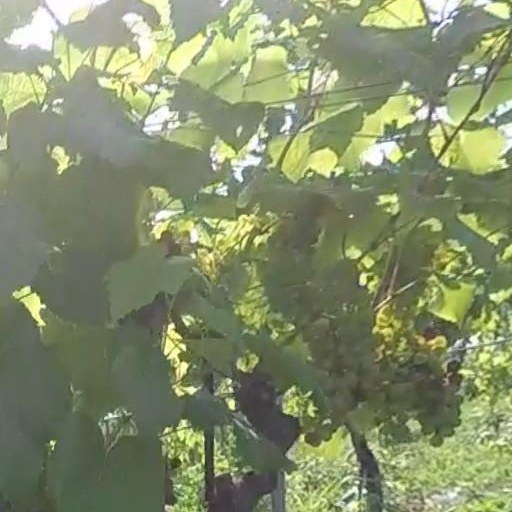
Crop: grape